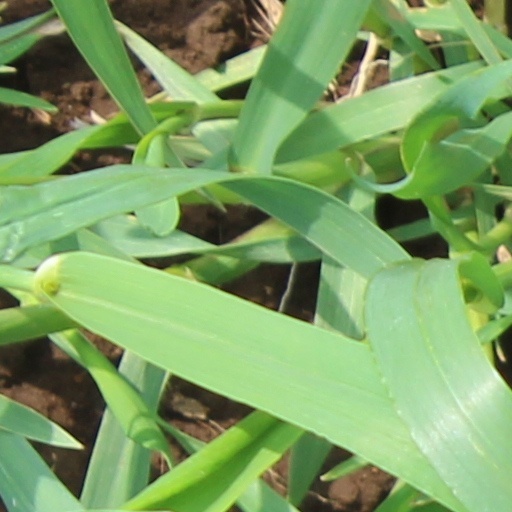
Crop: wheat